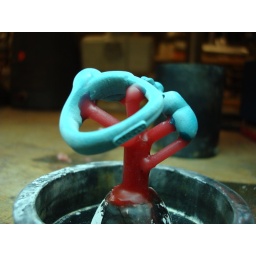
solidscape models invested on a wax tree for casting in white goldSead Ring and Pendant Set